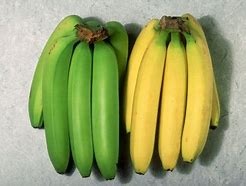
Label: banana